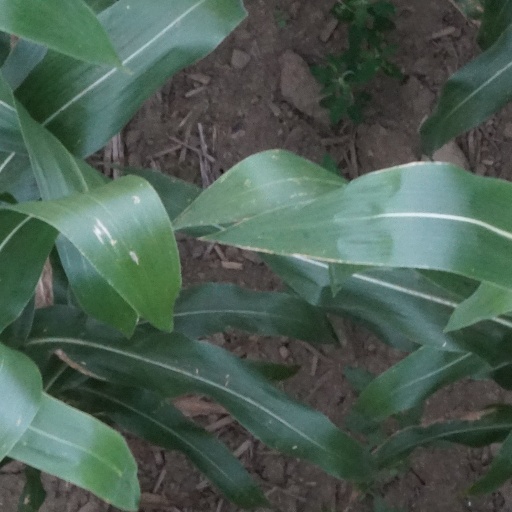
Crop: maize; corn